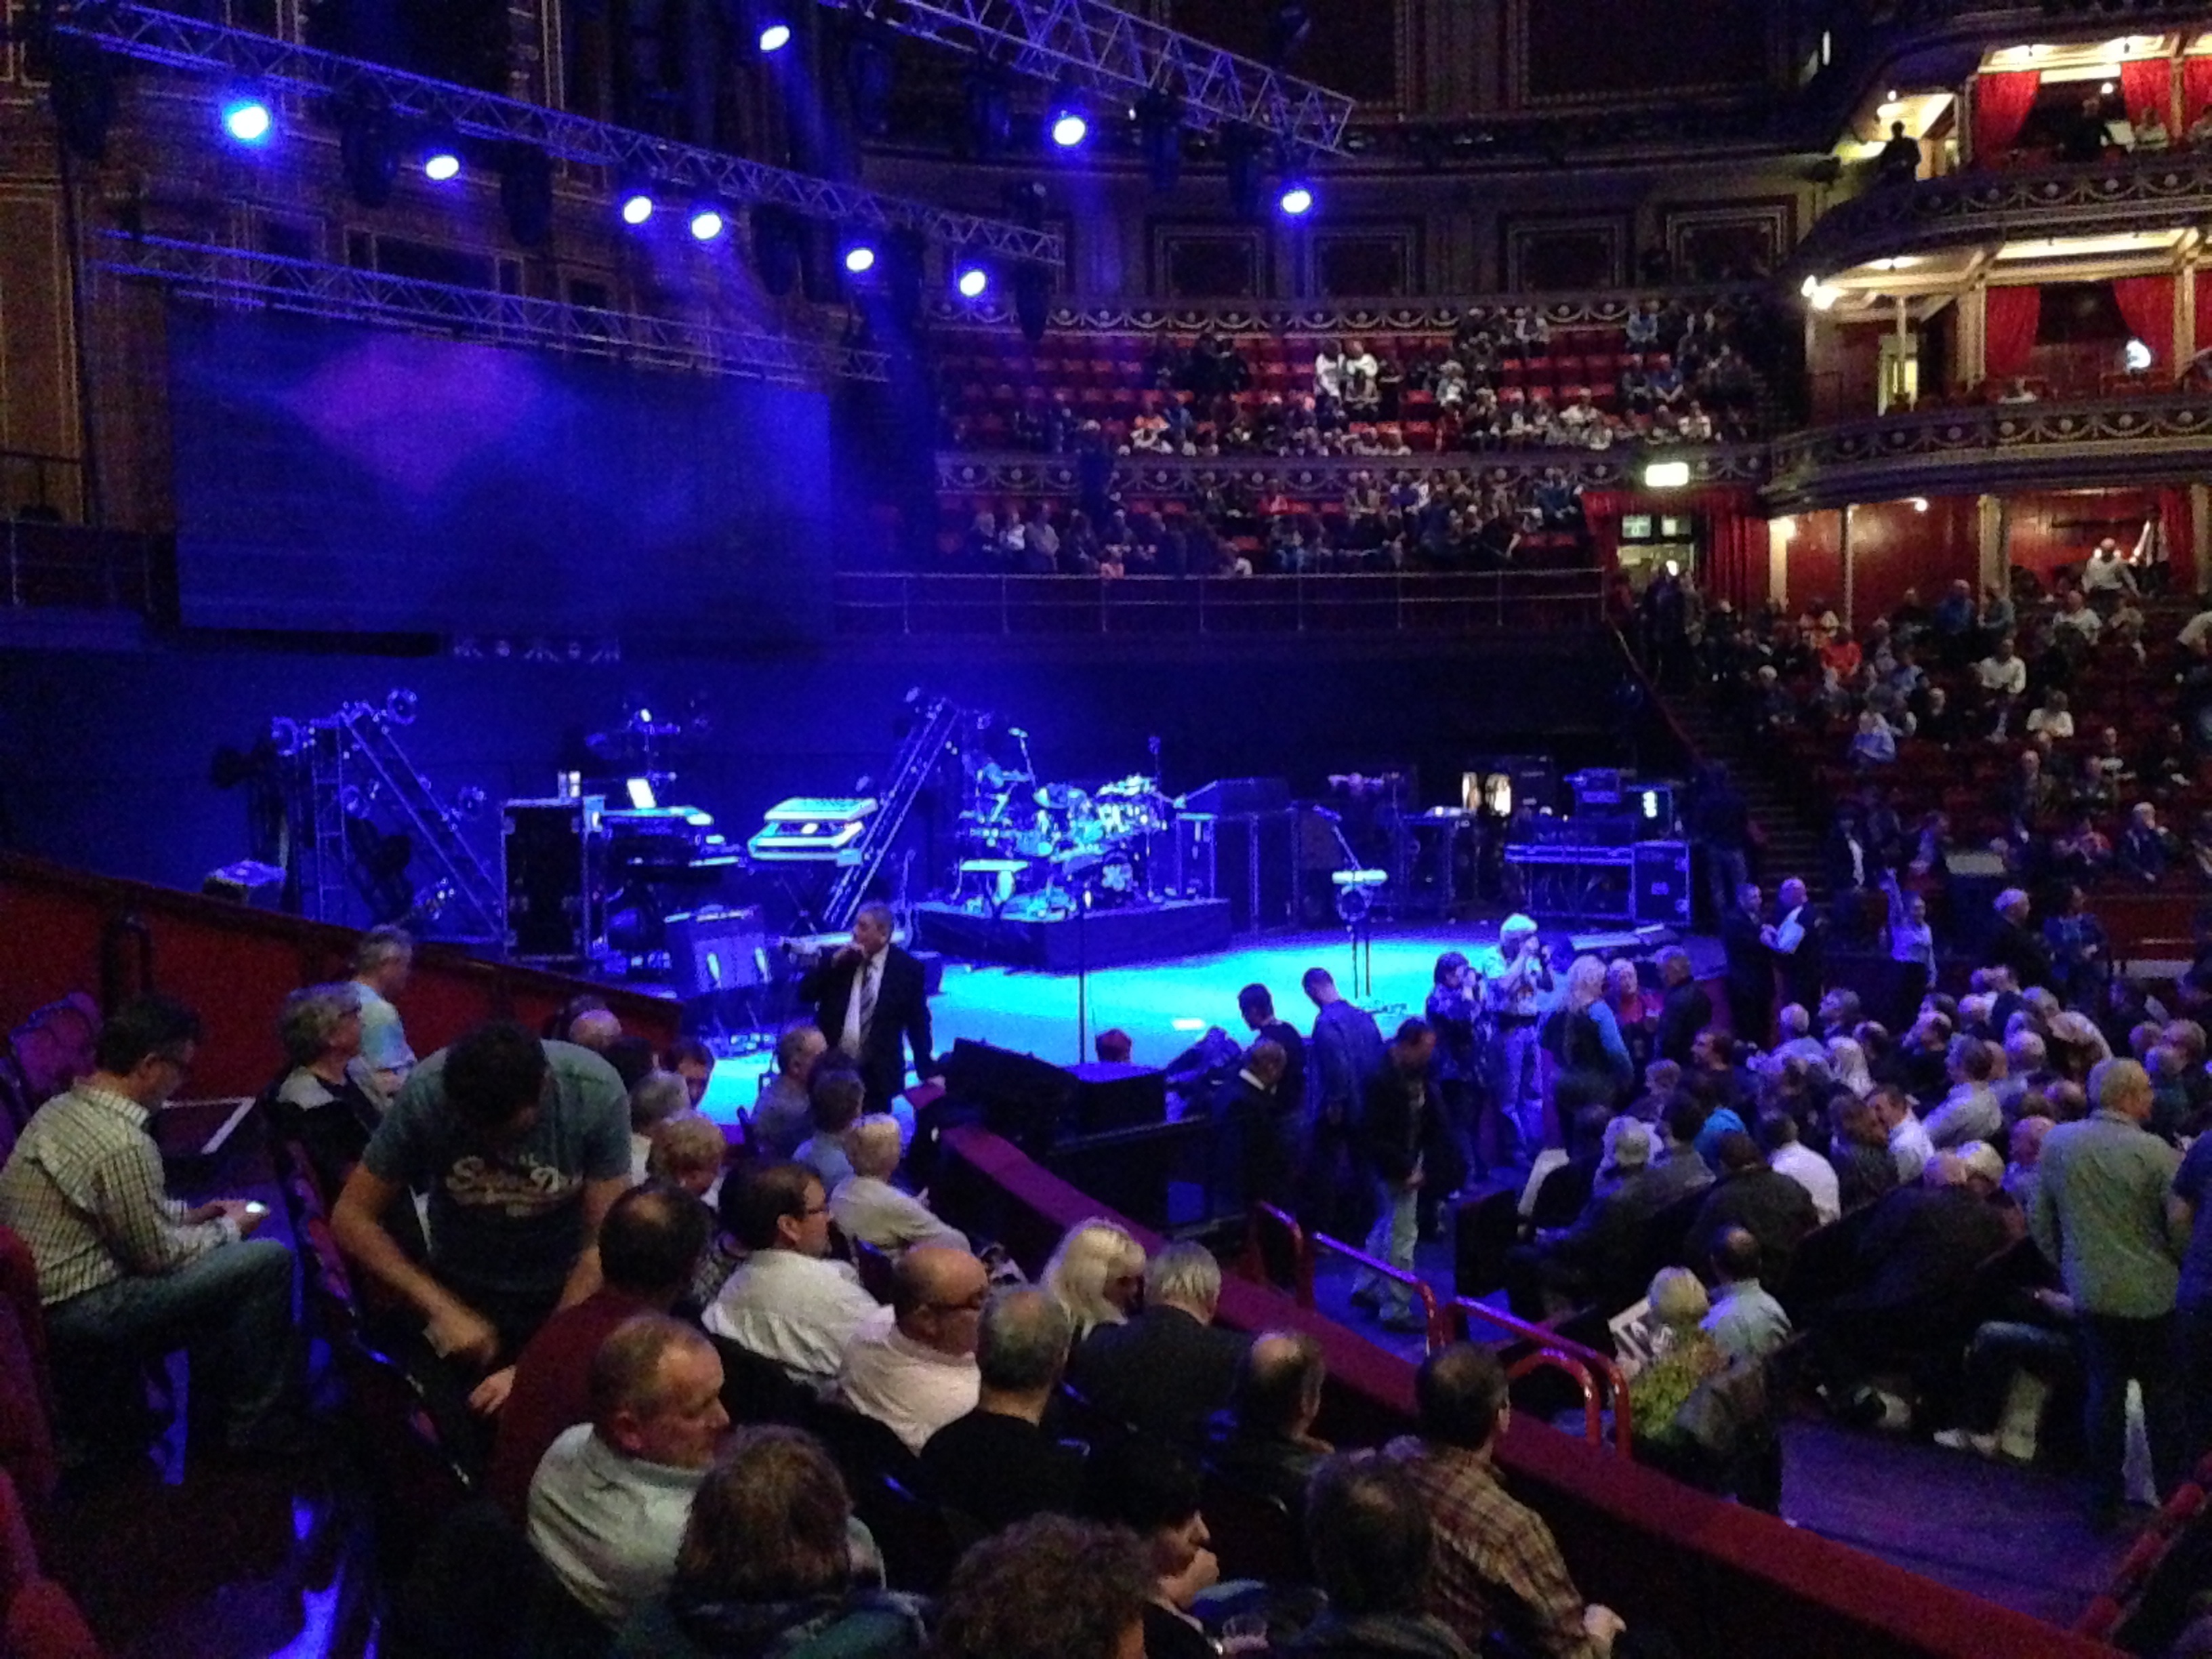
audience, stage, nightclub, music venue